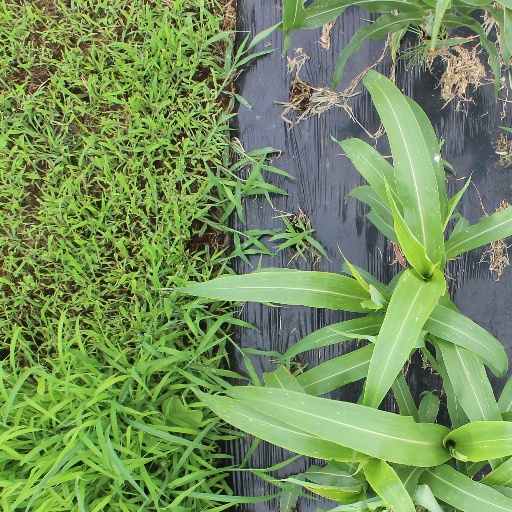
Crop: sorghum